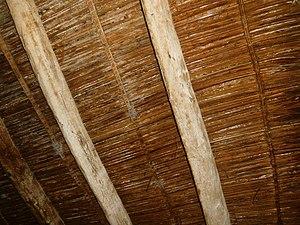
El Golâa est un village du sud-ouest de la Tunisie. Il est situé au sud-est du chott el-Jérid à deux kilomètres au nord de Douz dans la région du Nefzaoua.